Lucknow

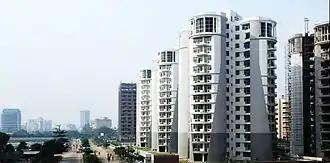
Multi-storey apartments

The development of infrastructure in the city is overseen by Lucknow Development Authority (LDA), which comes under the Housing Department of Uttar Pradesh government. The Divisional Commissioner of Lucknow acts as the "ex-officio" chairman of LDA, whereas a vice-chairman, a government-appointed IAS officer, looks after the daily matters of the authority. The current vice-chairman of the Lucknow Development Authority is IAS Akshay Tripathi. LDA prepared the Lucknow master plan 2031.